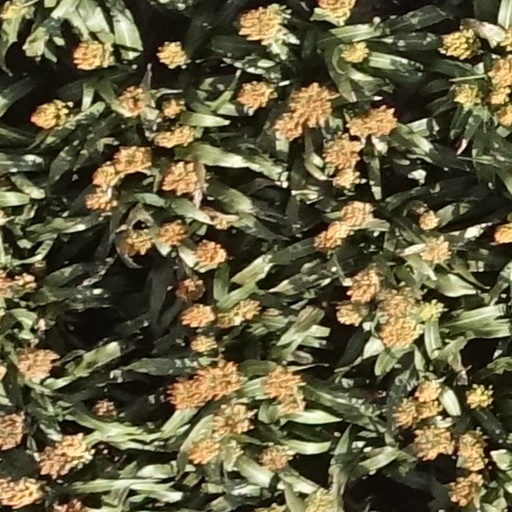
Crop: sorghum